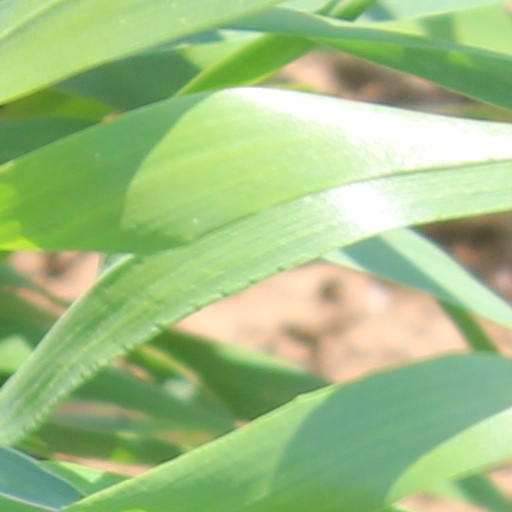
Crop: wheat